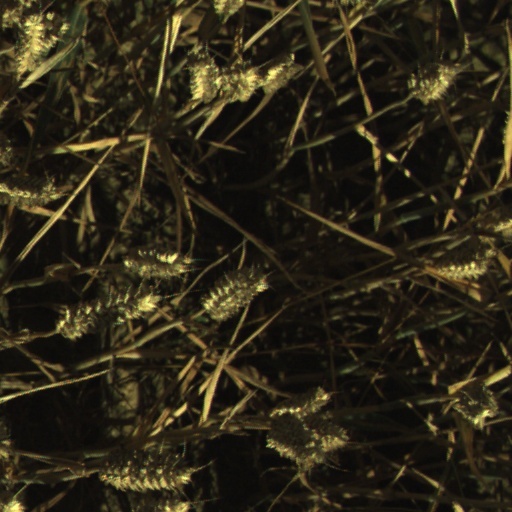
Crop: wheat